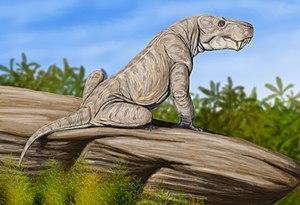
Dinogorgon est un genre éteint de gorgonopsiens ayant vécu vers la fin du Permien dans les actuelles Afrique du Sud et Tanzanie. Dinogorgon était un prédateur mesurant environ 2 mètres de long, qui se nourrissait de reptiles et de thérapsides plus petits que lui. Il fait partie de la sous-famille des Rubidgeinae. Il disparaît lors de l'extinction de masse qui marque la fin du Permien.